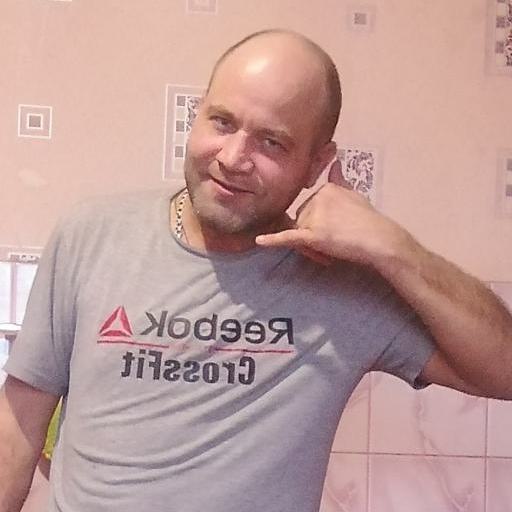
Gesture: call